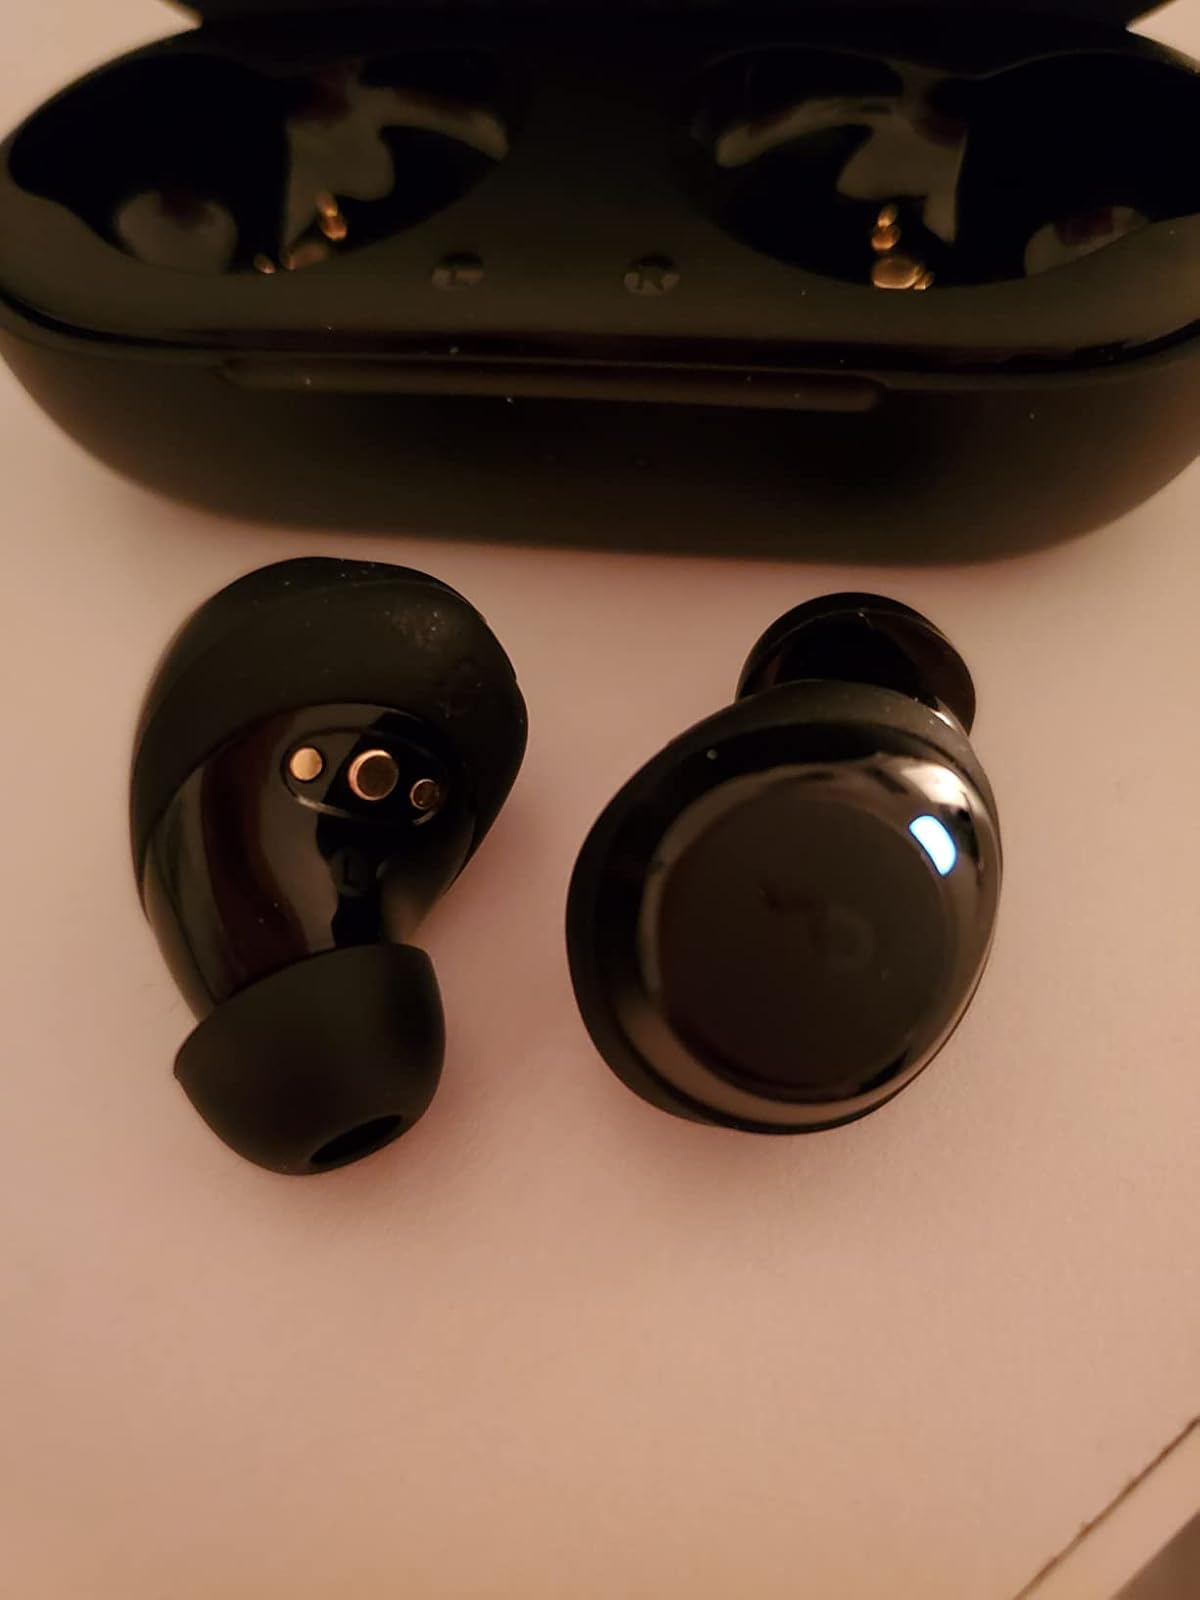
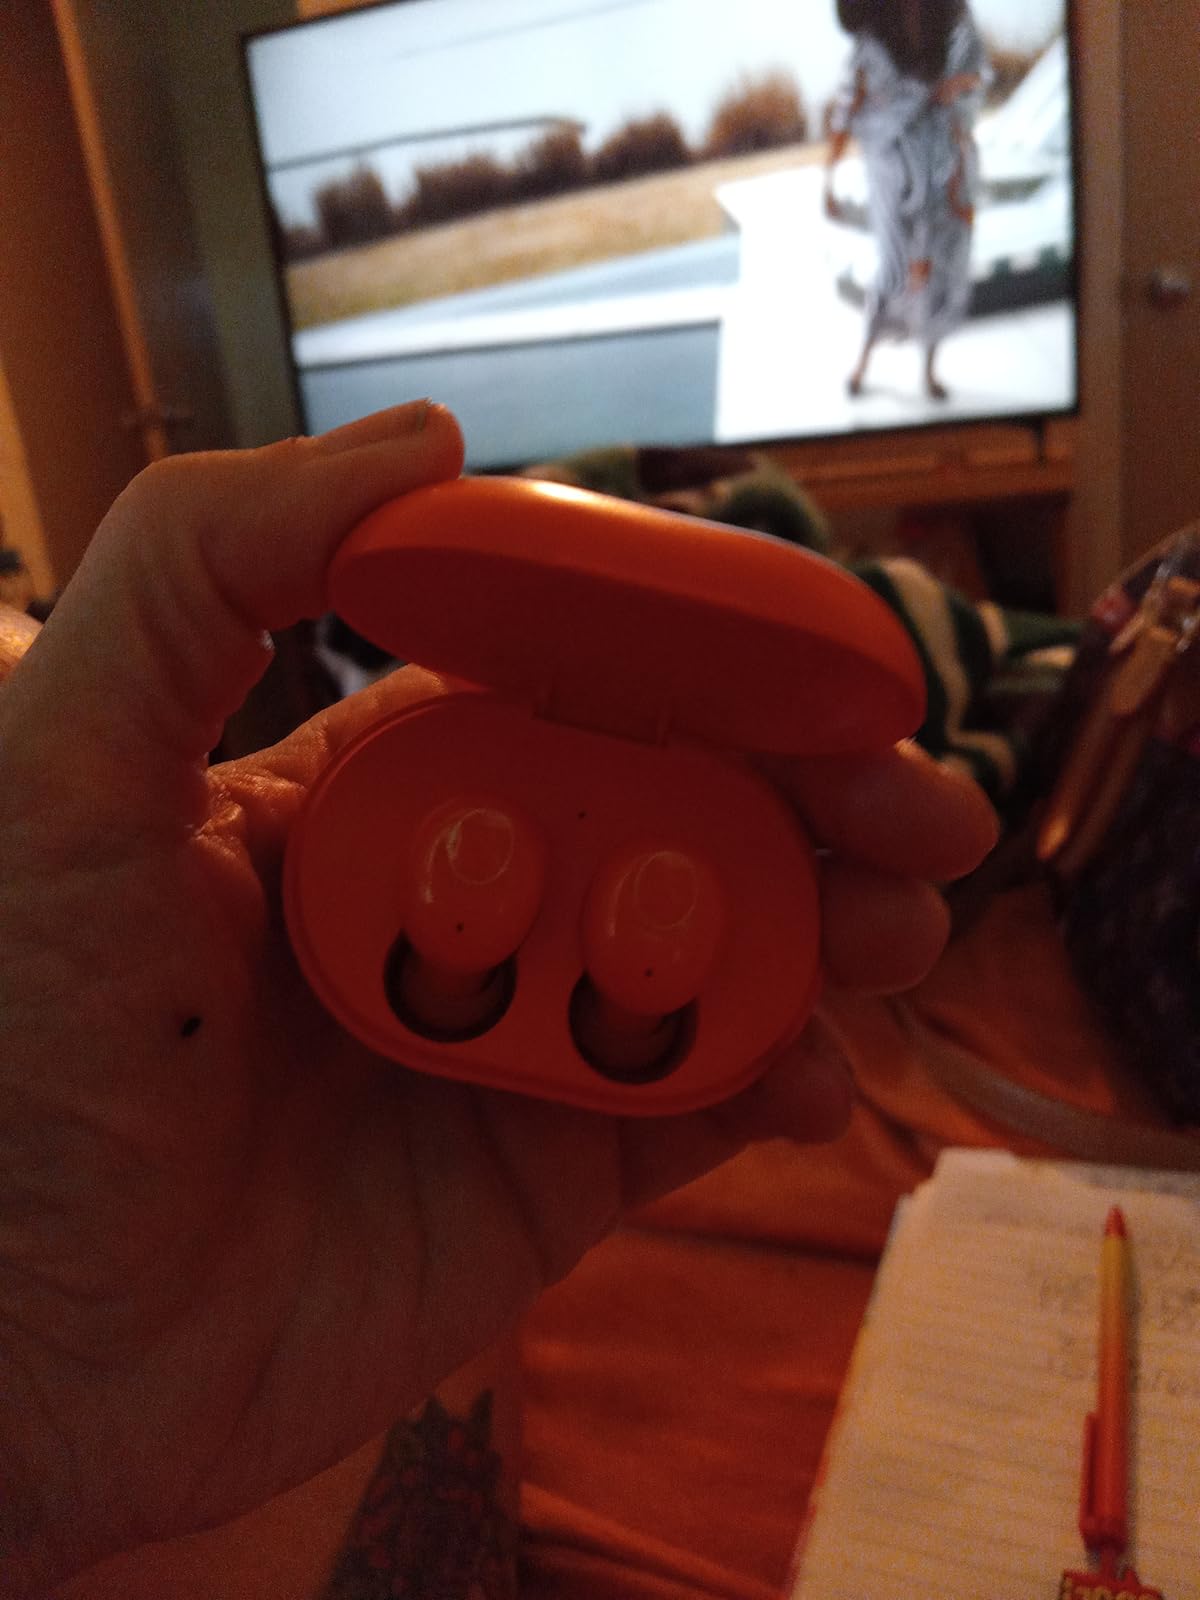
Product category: earbuds
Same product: no